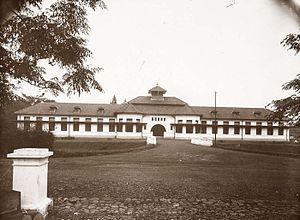
L'Institut agronomique de Bogor, en indonésien Institut Pertanian Bogor ou IPB, est un établissement d'enseignement supérieur indonésien situé à Bogor, dans la province de Java occidental.